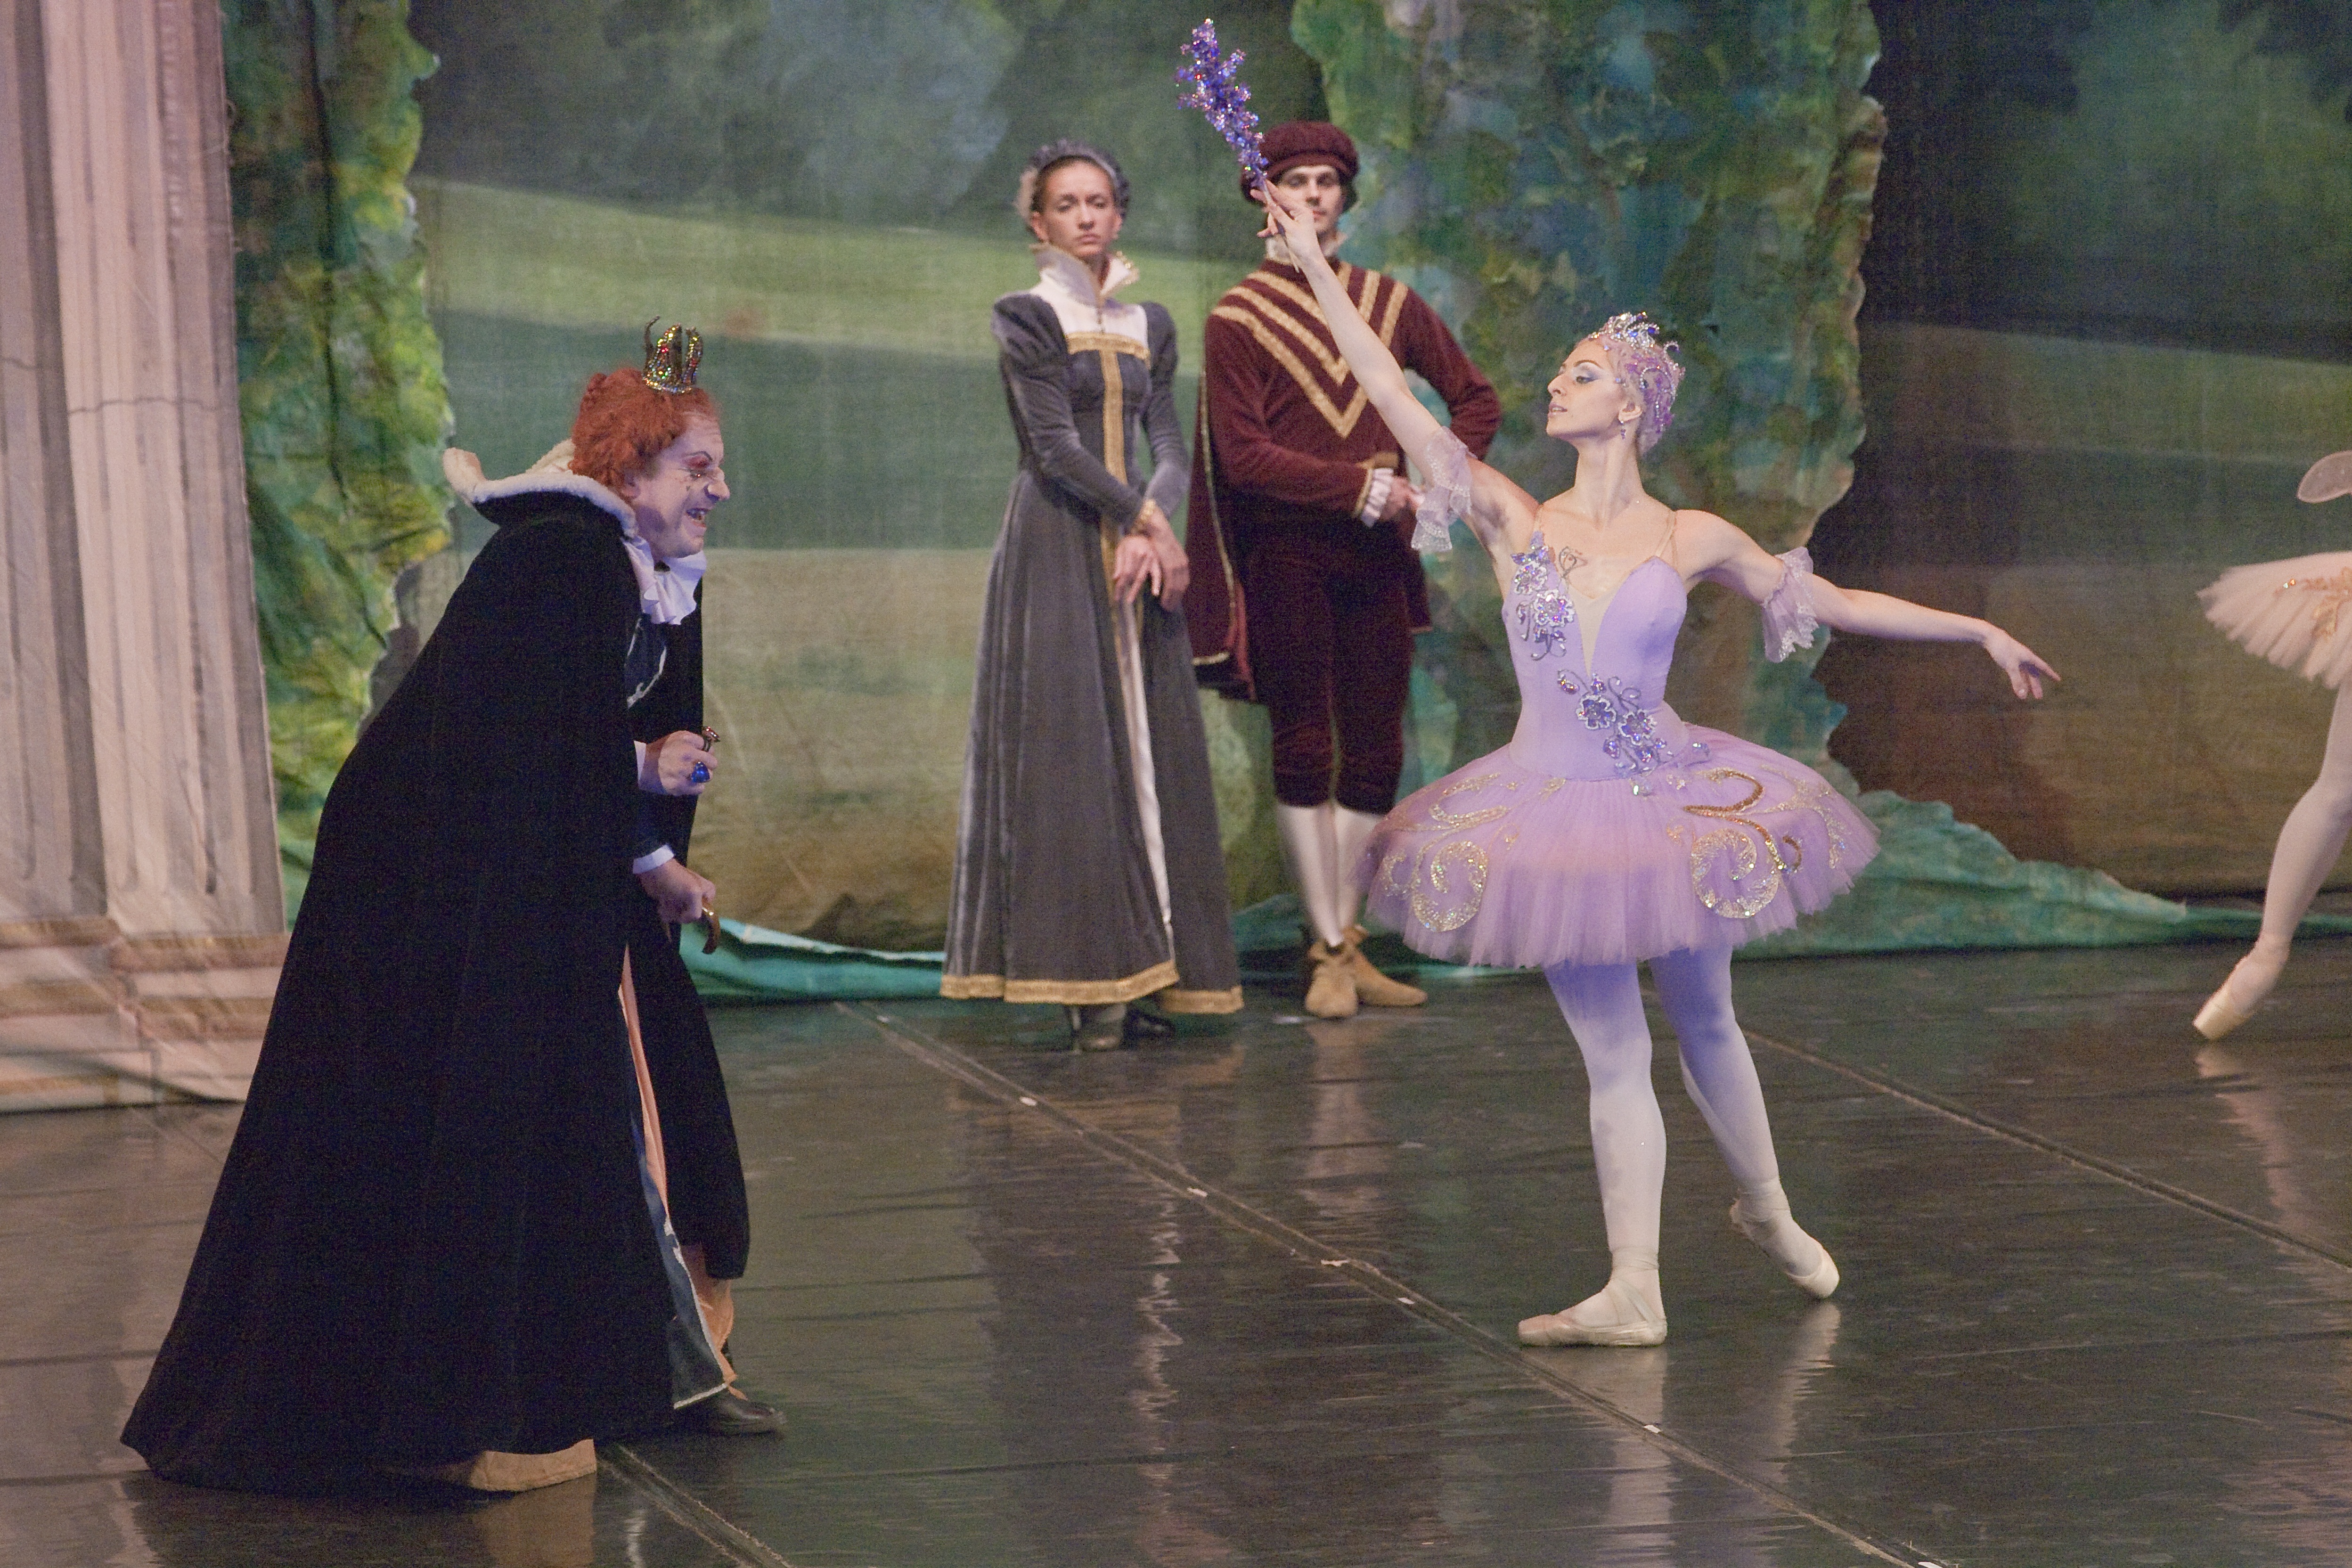
dance, ballet, performance art, theatre, sports, performance, event, imperial, entertainment, performing arts, team sport, musical theatre